Ray B. Smith

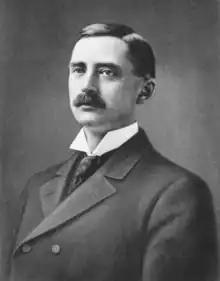

Ray Burdick Smith (December 7, 1867 – December 28, 1939) was an American lawyer and politician from New York.